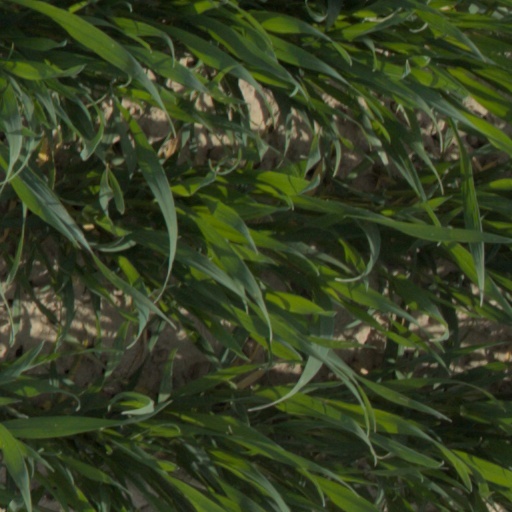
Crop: wheat